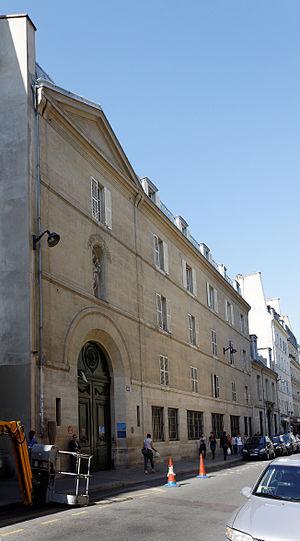
La maison des Filles de la charité, 136-140 rue du Bac, à Paris. This building is classé au titre des Monuments Historiques. It is indexed in the Base Mérimée, a database of architectural heritage maintained by the French Ministry of Culture,
La rue du Bac est une voie située dans le 7ᵉ arrondissement de Paris.
Catherine Labouré, en religion sœur Catherine de la charité née le 2 mai 1806 à Fain-lès-Moutiers en France et décédée le 31 décembre 1876 à Paris. Membre de la congrégation des Filles de la charité, elle a fait part à son confesseur, le père Aladèle, des apparitions de la Vierge Marie qu'elle dit avoir eues en juillet, novembre et décembre 1830 durant son noviciat en la chapelle de son couvent de la rue du Bac à Paris.
Les panneaux « Histoire de Paris » sont des panneaux d'information installés dans les rues de Paris devant certains des monuments parisiens.
La chapelle Notre-Dame-de-la-Médaille-miraculeuse, ou chapelle de la rue du Bac, est une chapelle située dans le quartier Saint-Thomas-d'Aquin du 7ᵉ arrondissement de Paris, au 140, rue du Bac, desservant la Maison des Filles de la Charité.